Death Locket

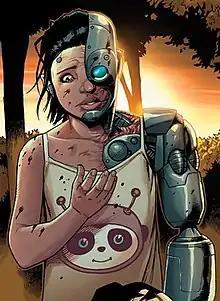
Death Locket as depicted in "Avengers Arena" #2 (December 2012). Art by Kev Walker (penciller), Frank Martin Jr. (inker), and Jean-François Beaulieu (colorist).

Death Locket (Rebecca Ryker) is a fictional character appearing in American comic books published by Marvel Comics.